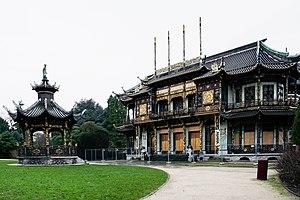
Pavillon Chinois de Laeken
Cette page reprend une partie des bâtiments remarquables se trouvant sur le trajet de la ligne 3 du tramway de Bruxelles.